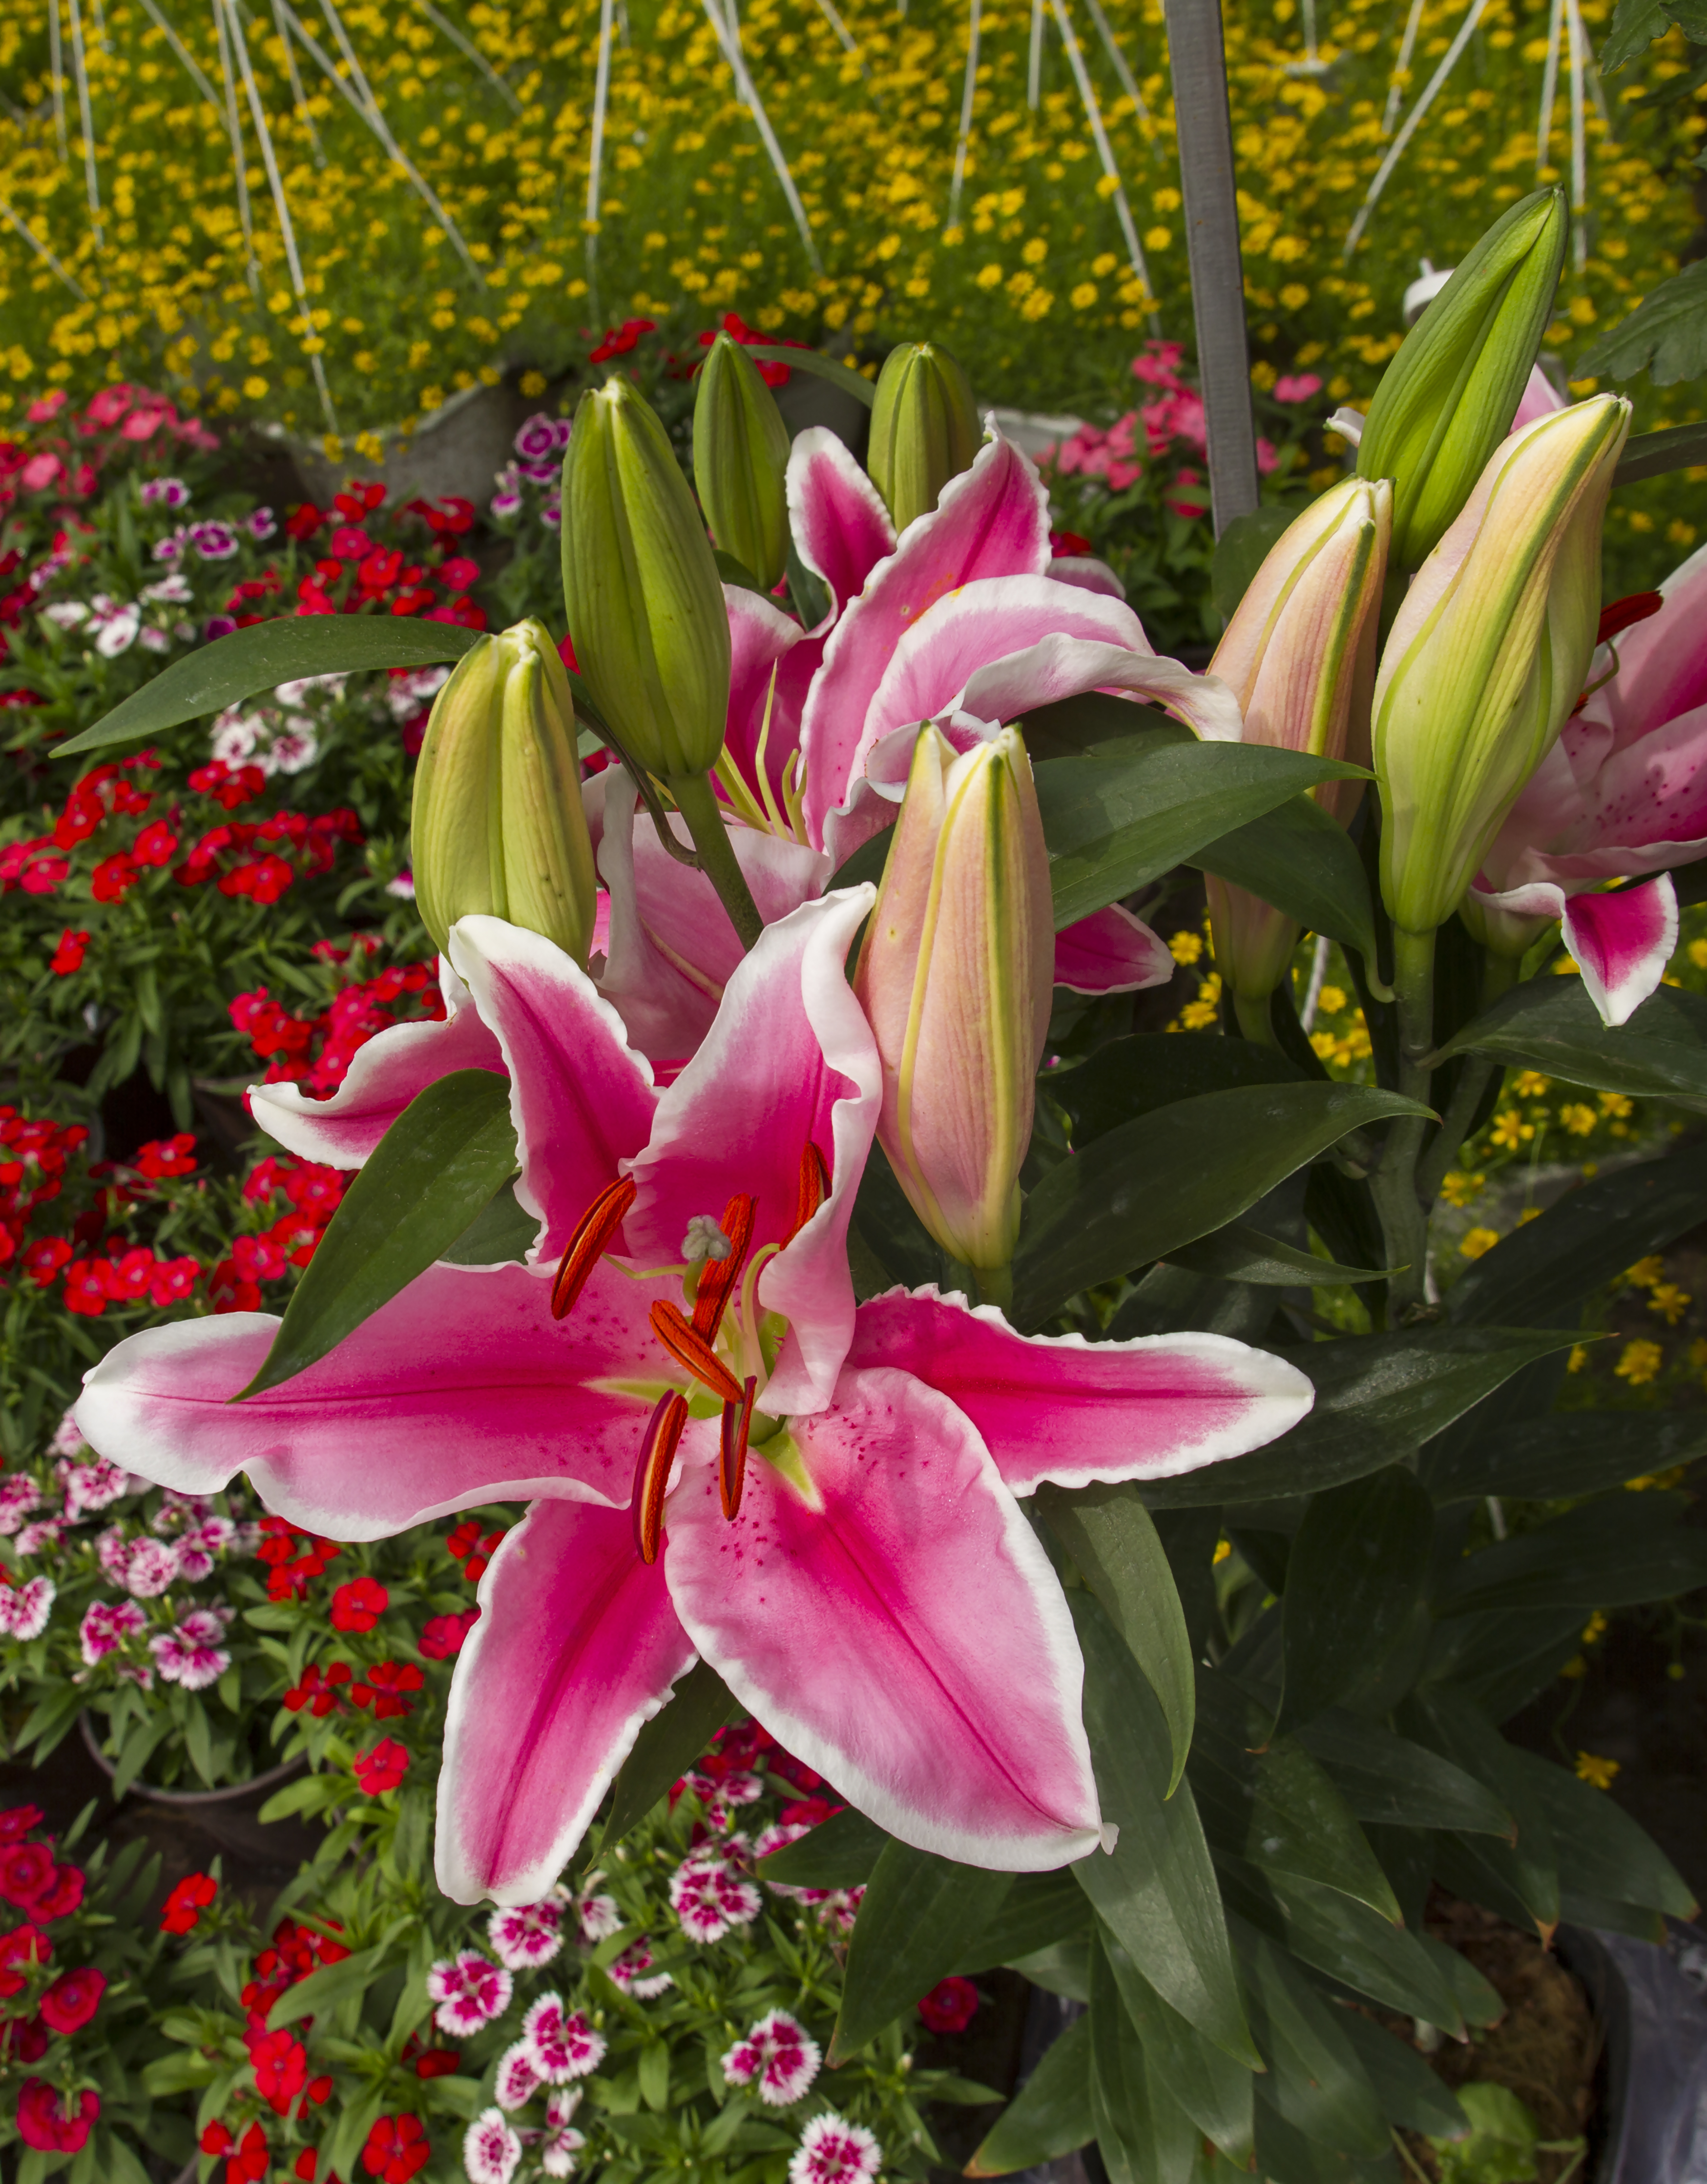
flower, vietnam, asia, asian, red, green, back, art, plant, lily, flora, pink, flowering plant, garden, leaf, petal, spring, floristry, annual plant, daylily, lily family, shrub, botanical garden